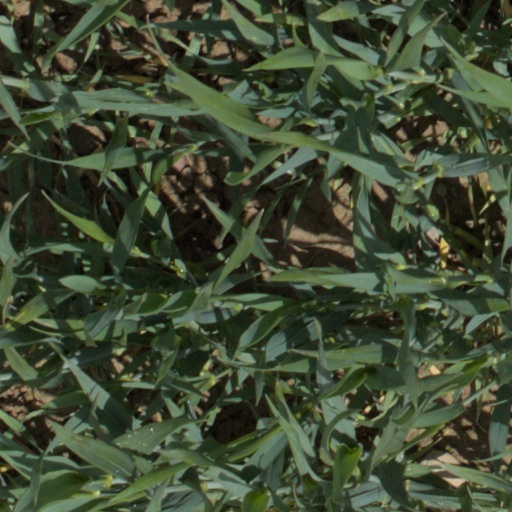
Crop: wheat